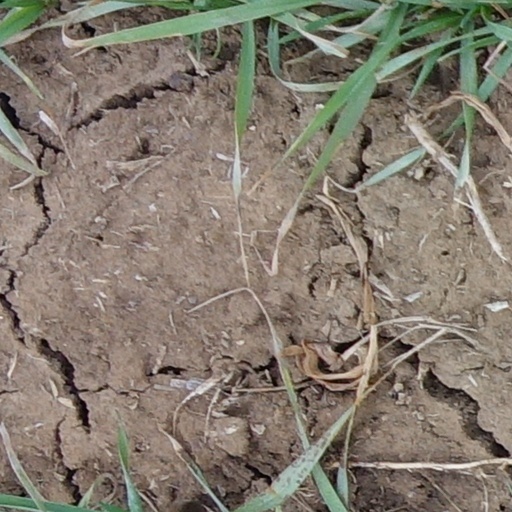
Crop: wheat